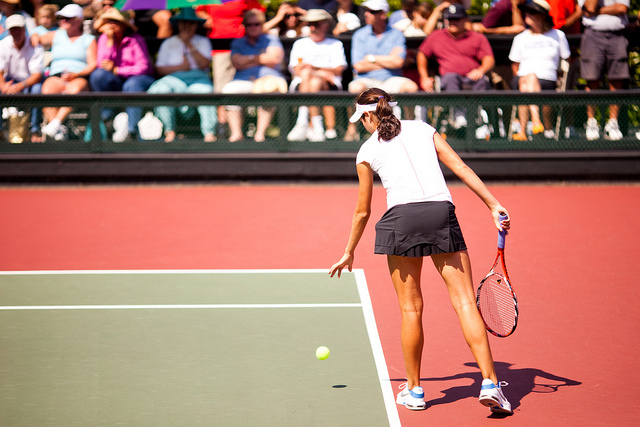
một nữ vận động viên tennis đang cầm vợt và đứng cạnh quả bóng